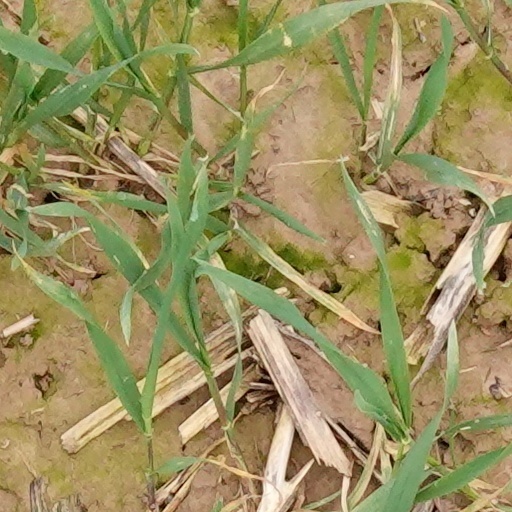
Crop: wheat